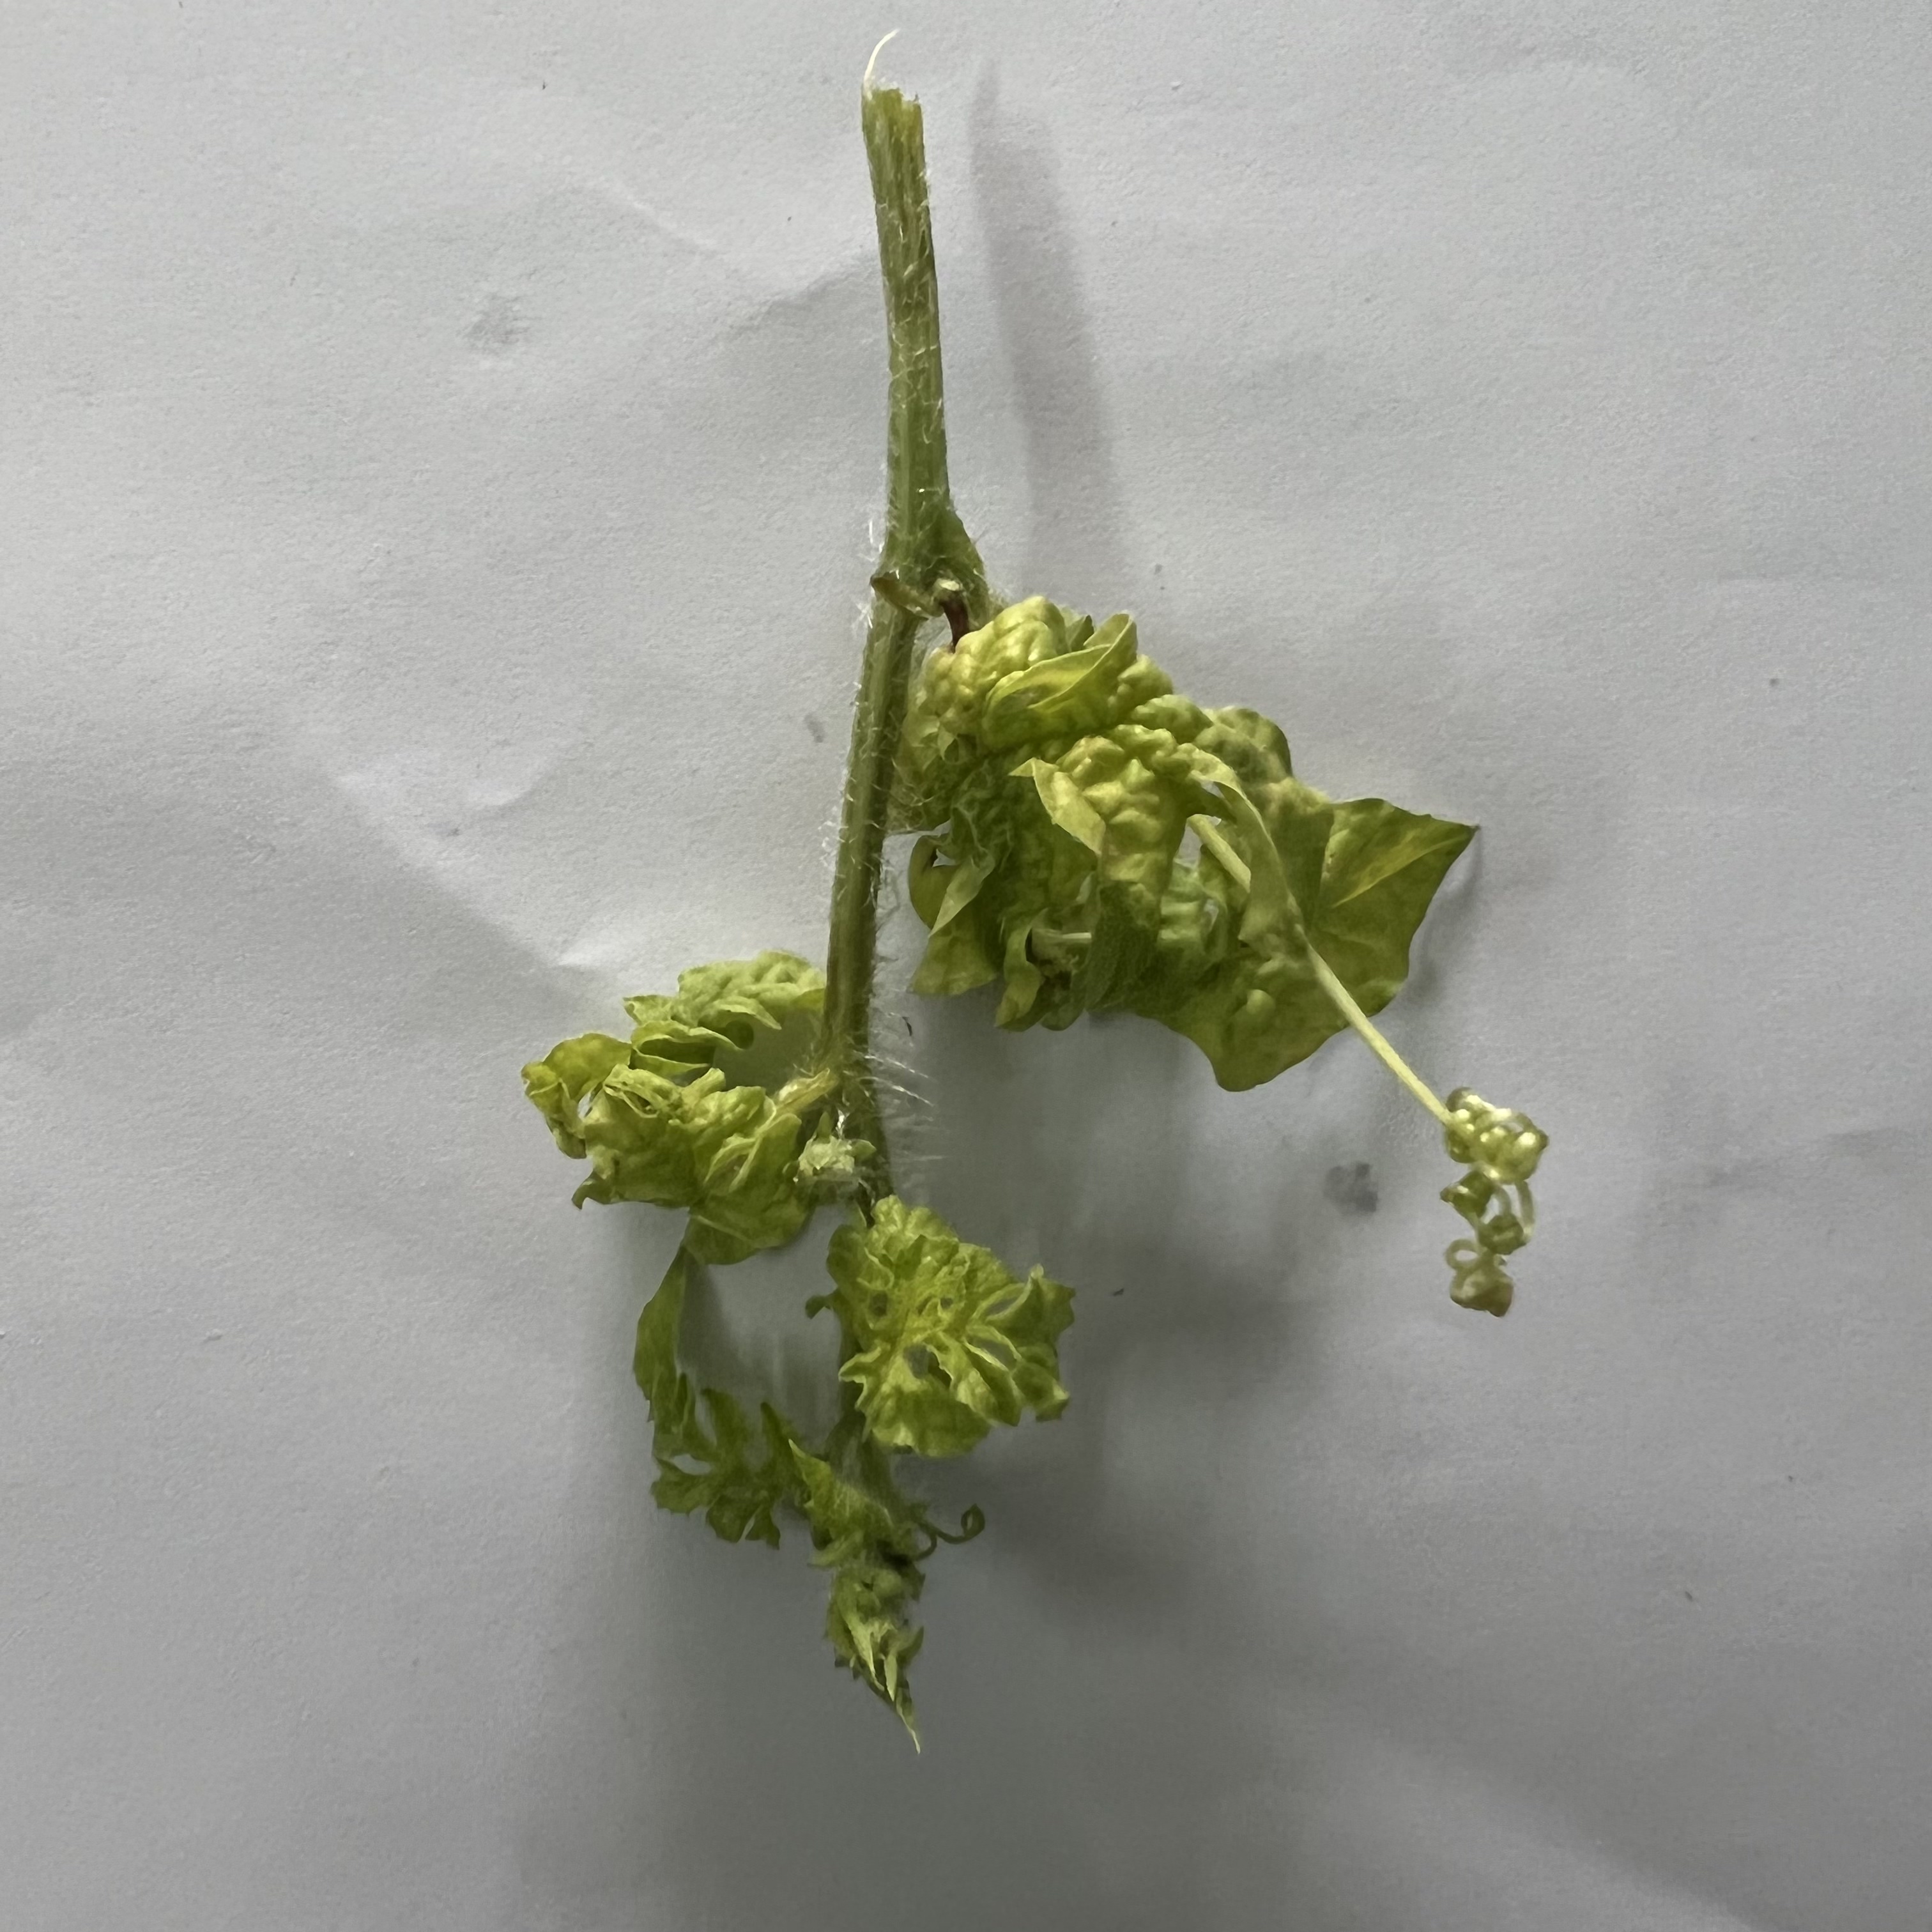
Label: Mosaic_Virus